Androulla Kaminara

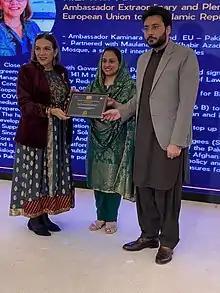
Minister of State for Information and Broadcasting Farrukh Habib presenting award to Androulla Kaminara in the fourth Global Ambassadors Award Ceremony 2021

On 25 November 2021, Androulla Kaminara received an award acknowledging the services of Foreign Diplomats in Pakistan. The award was presented by the Minister of State for Information and Broadcasting Farrukh Habib in the fourth Global Ambassadors Award Ceremony 2021 organized by The Diplomatic Insight Group. Androulla Kaminara was recognized for her work to promote the political, economic, cultural, educational, people-to-people contacts, trade, and development works in Pakistan. As well as her close coordination with Government of Pakistan to further strengthen the EU-Pakistan Relations. During the ceremony, Global Ambassadors Awards were also given to the Ambassadors of the Republic of Iraq, of the Kingdom of Morocco, of Romania, of the Federal Republic of Somalia, of the Kingdom of Spain, and of the Republic of Yemen, as well as the WHO Country Representative in Pakistan, the Consul General of Moldova, the Agricultural Commissioner of the Embassy of the People’s Republic of China, and the Third Secretary Embassy of Kazakhstan to Pakistan.